David Gregory-Kumar

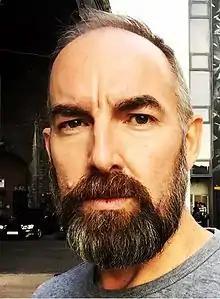

David Gregory-Kumar (born David Gregory) is a news correspondent for BBC Midlands Today, covering the English midlands. He is the science and environmental correspondent.